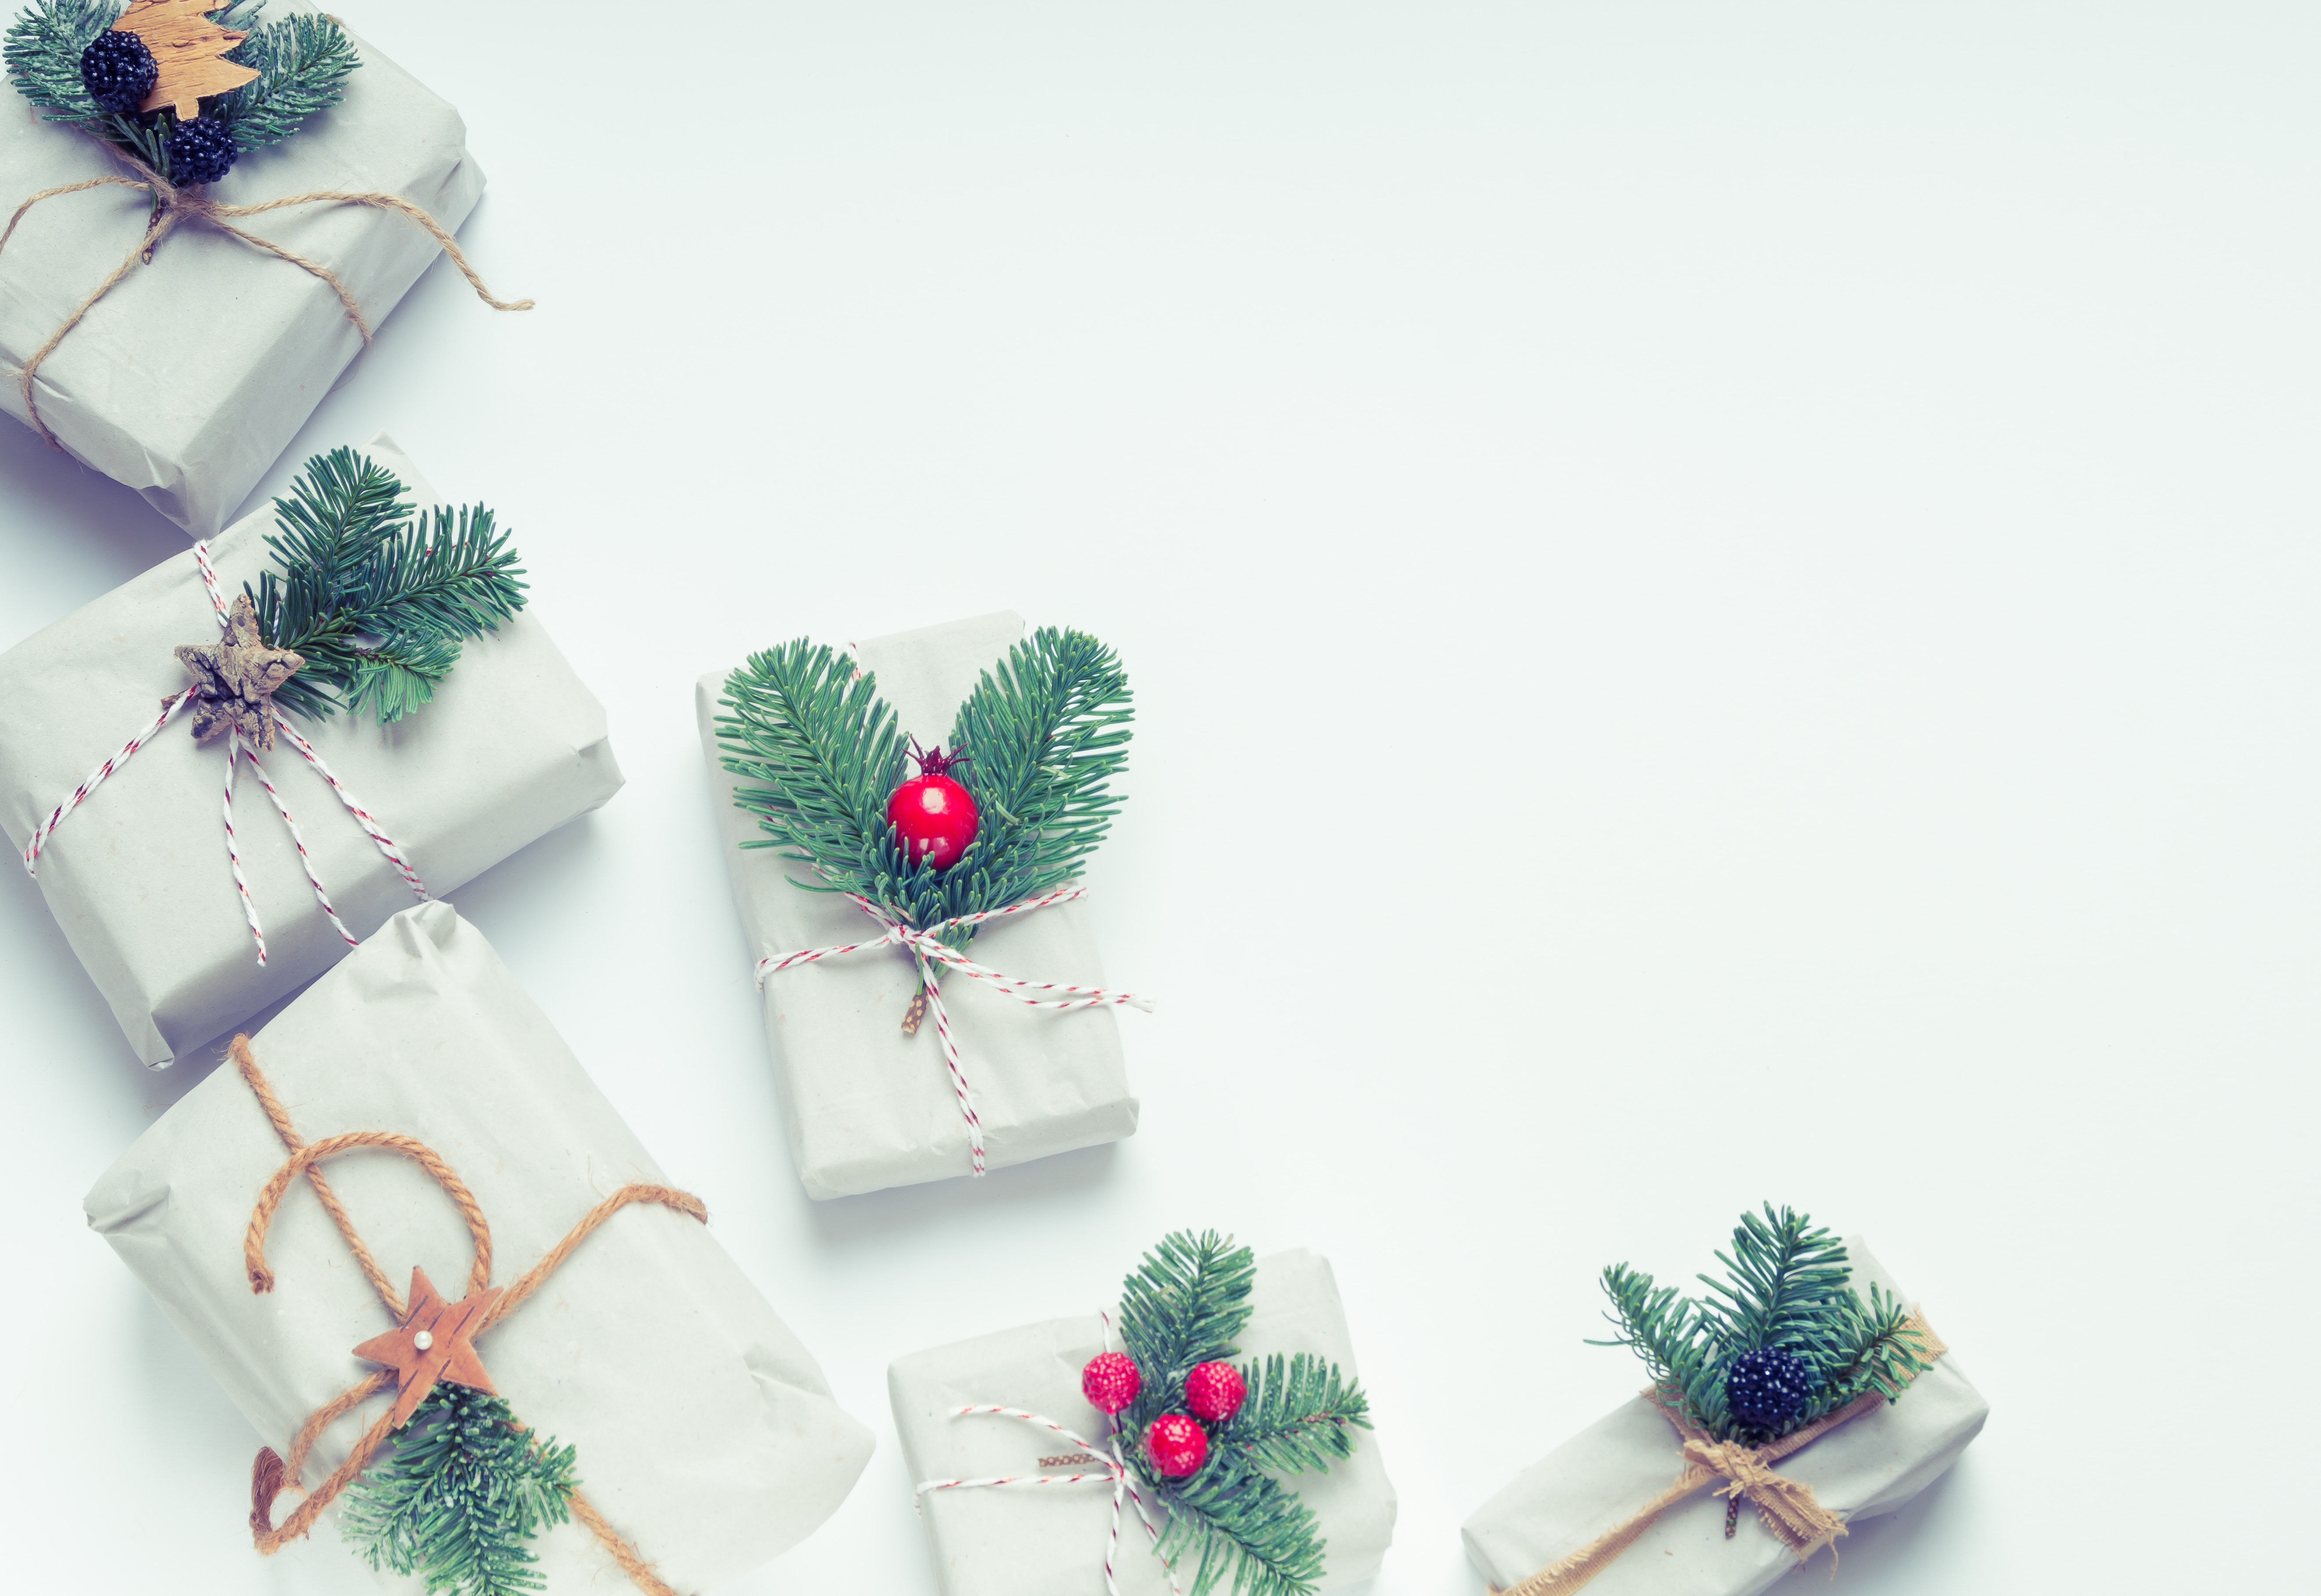
oregon pine, Colorado spruce, tree, christmas decoration, christmas tree, branch, pine, plant, conifer, fir, pine family, christmas ornament, christmas, interior design, vascular plant, twig, evergreen, holly